2024 Mogadishu market bombing

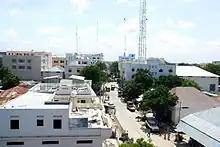
The Bakaara Market in 2005

On 6 February 2024, four bombings inside the Bakaara Market in the Somali capital Mogadishu killed at least ten people and injured over twenty others.